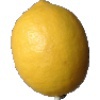
Label: lemon